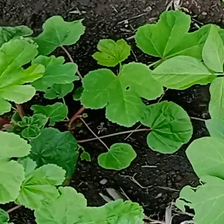
Weed species: Little_Mallow(Malva parviflora)